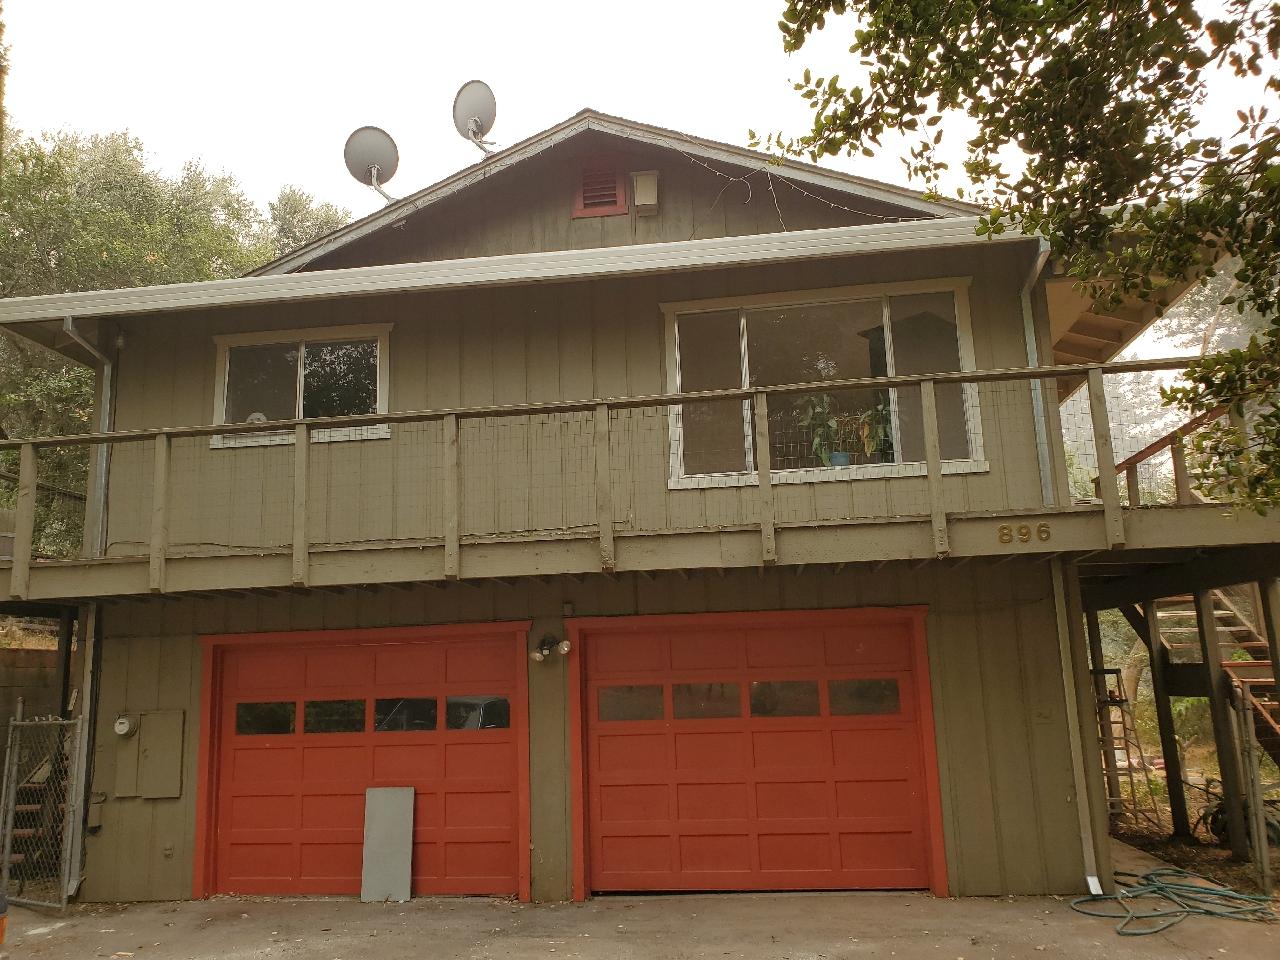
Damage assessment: no_damage